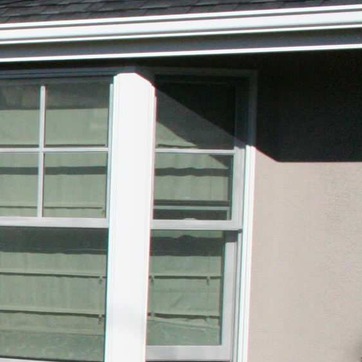
Material: glass